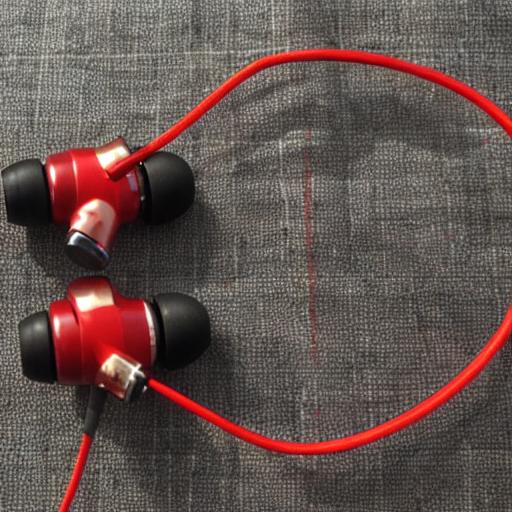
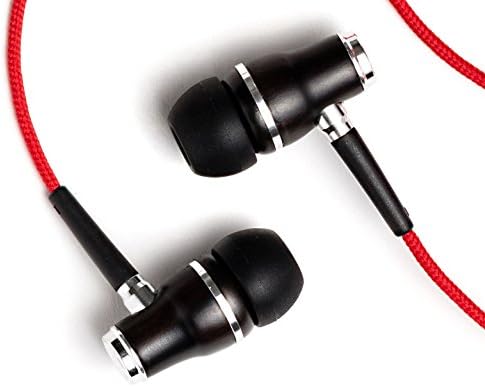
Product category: headphones
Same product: no